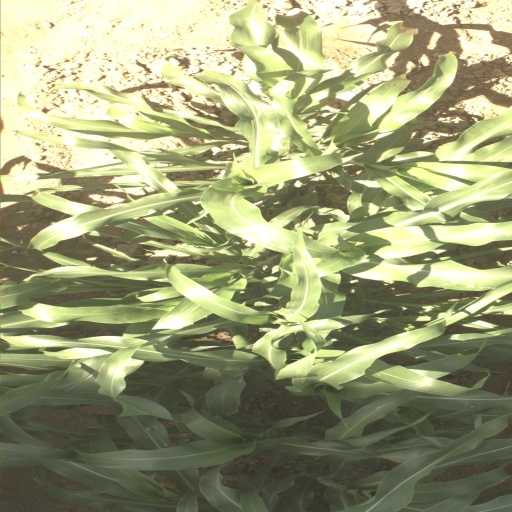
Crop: sorghum